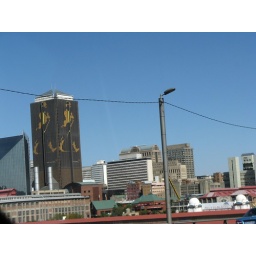
Johnny Walker sign on building in Johannesburg, South Africa.